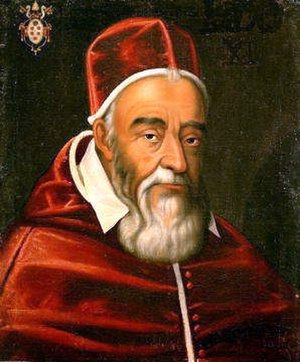
Paverækken / 2. årtusinde / 17. århundrede
Dette er en liste over paver, den romersk-katolske kirkes overhoved. Paverækken strækker sig tilbage til apostlen Peter.